Paseo Bridge

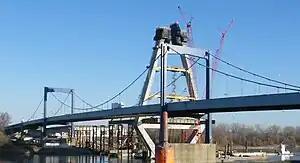

MoDOT replaced the bridge in 2010 with the Christopher S. Bond Bridge. Construction of the new cable-stayed bridge began in April 2008 and was completed several months ahead of schedule. The Paseo Bridge was open to traffic during the construction, gradually shifting the flow onto the new Bond Bridge until all lanes of the new bridge were open. Vehicle traffic across the Paseo Bridge ceased on November 19, 2010, and demolition work on the bridge began shortly thereafter.